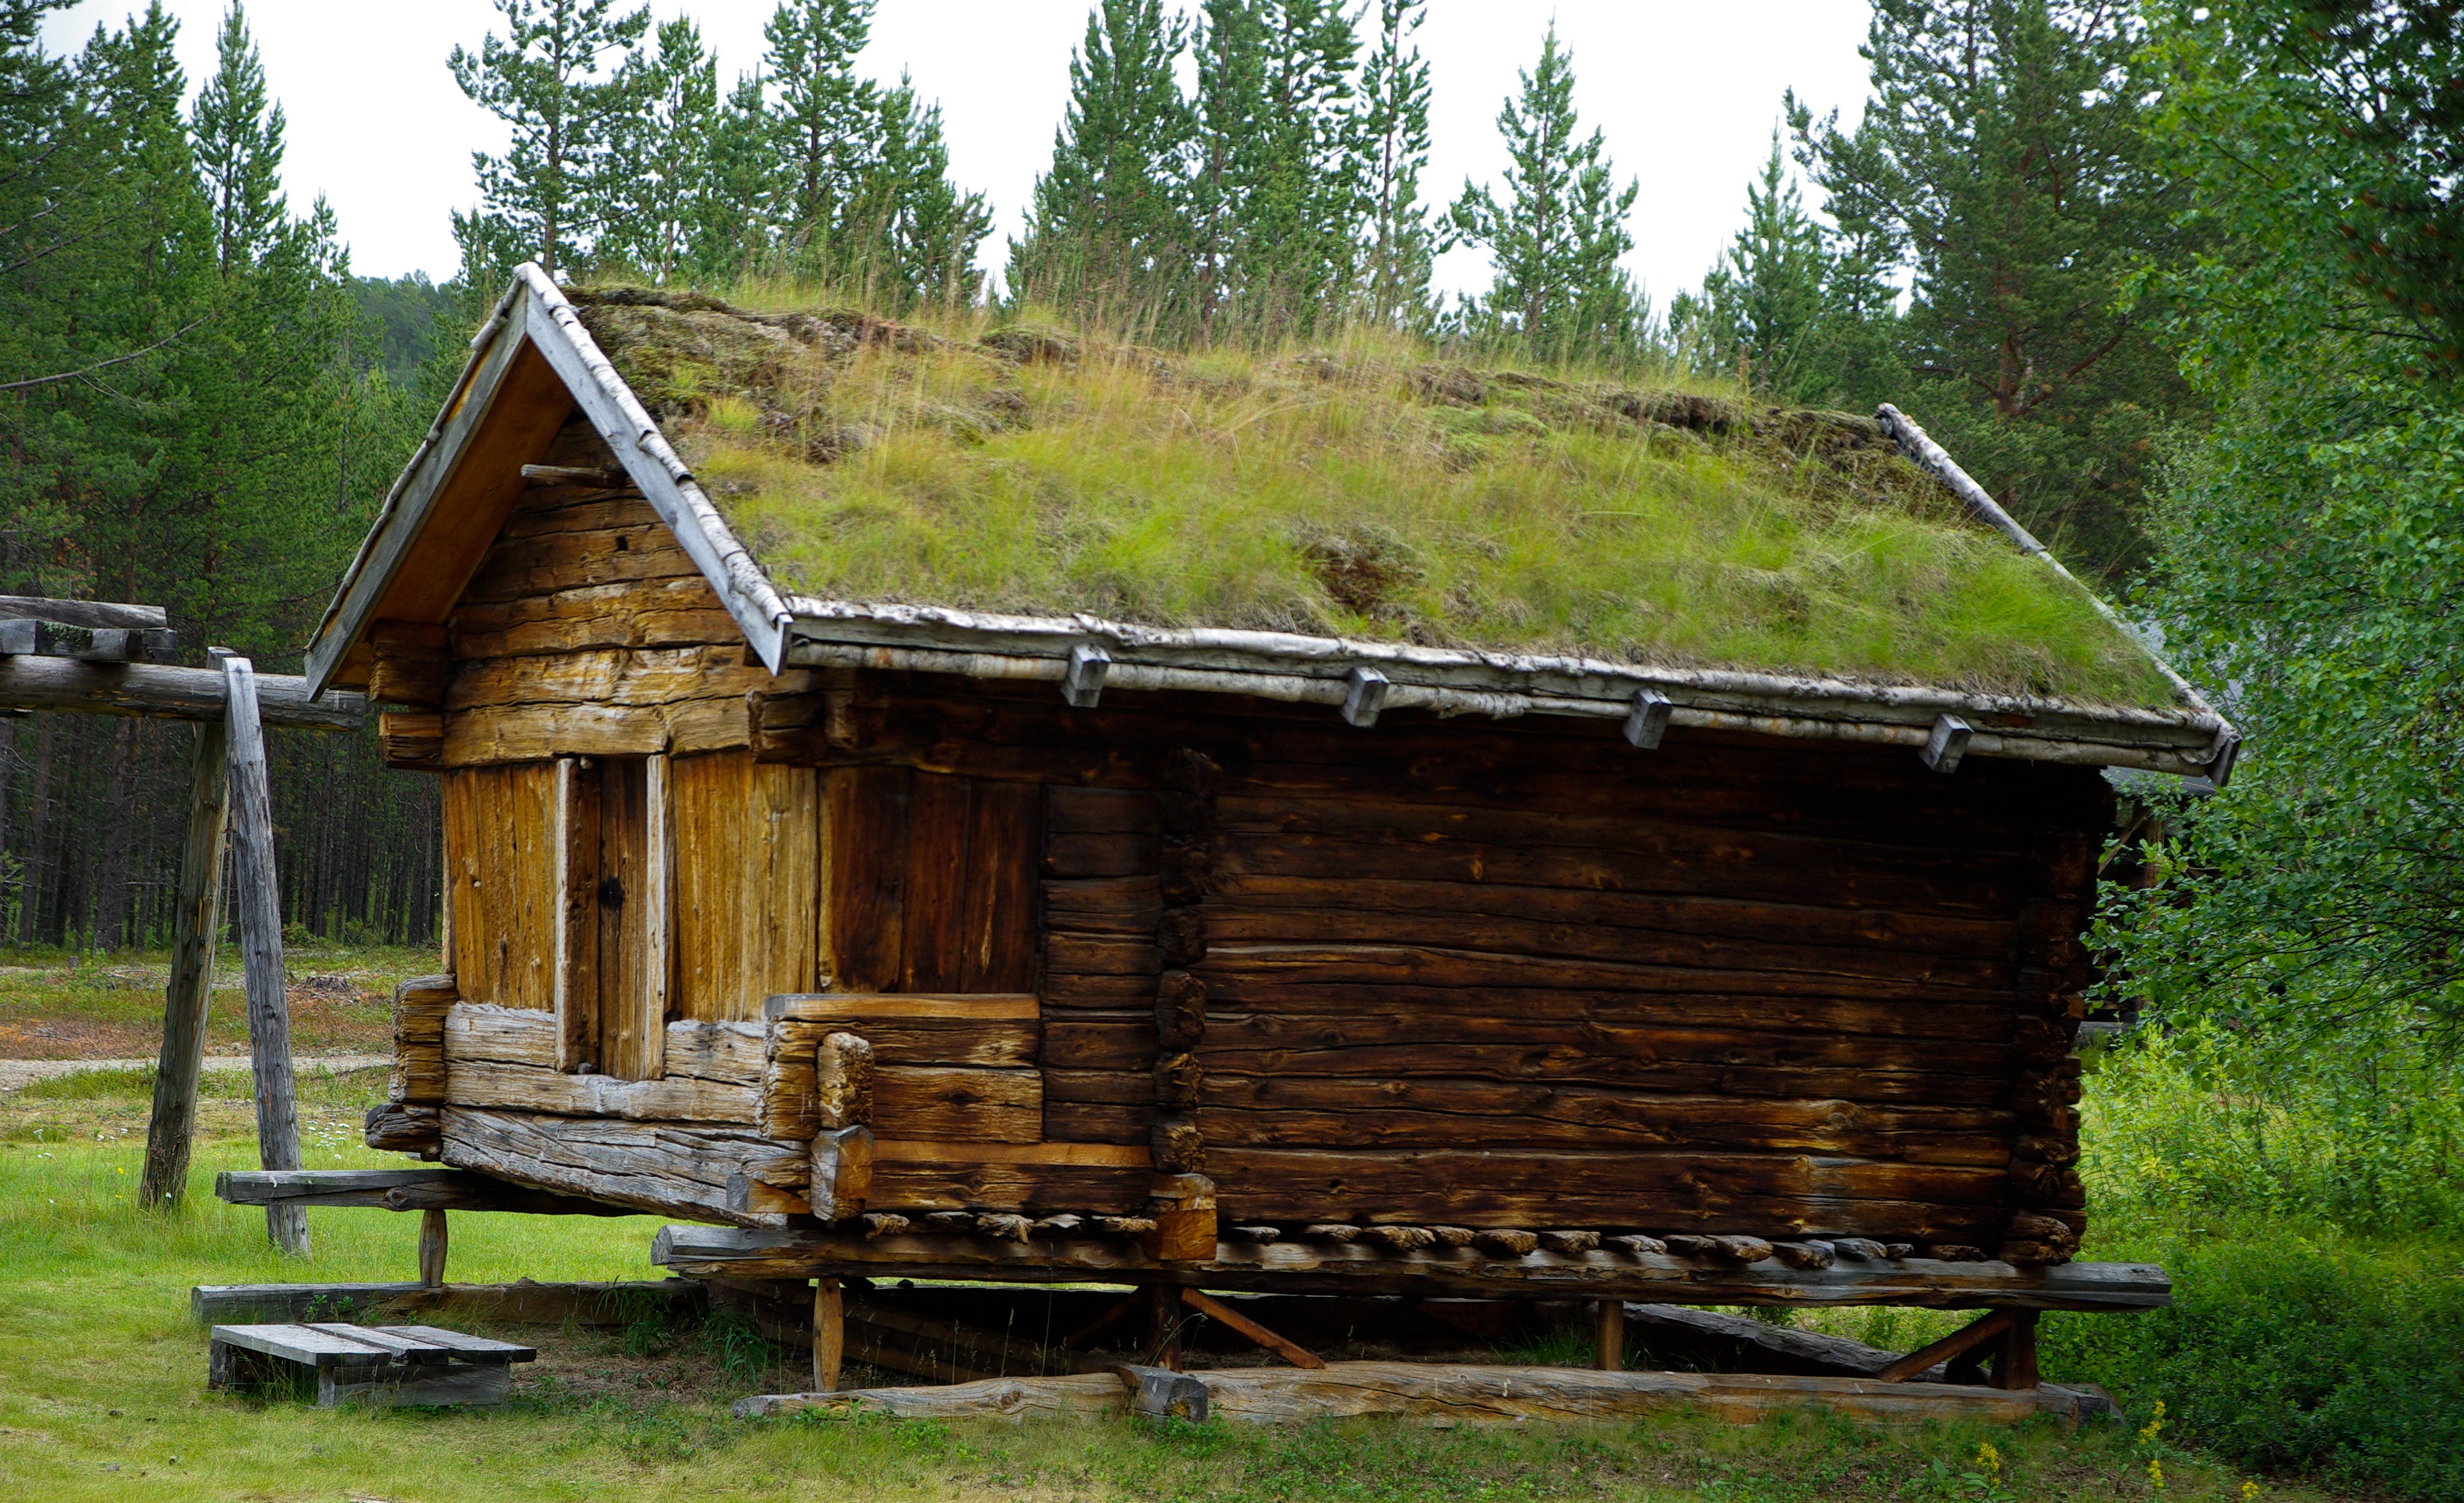
wood, farm, building, shed, hut, shack, jungle, cottage, agriculture, wooden house, finland, log cabin, rural area, grass roof, outdoor structure